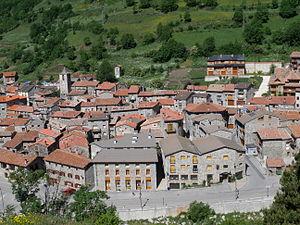
Setcases est une commune d'Espagne dans la communauté autonome de Catalogne, dans la province de Gérone et la comarque du Ripollès.